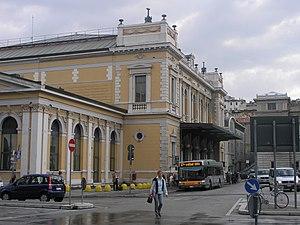
Trieste [tri.ˈɛsː.te] est une ville italienne située au pied des Alpes dinariques sur la mer Adriatique au bord du golfe de Trieste et de la baie de Muggia, à proximité de la frontière italo-slovène. Elle est le chef-lieu de la région autonome de Frioul-Vénétie Julienne et de la province de Trieste.